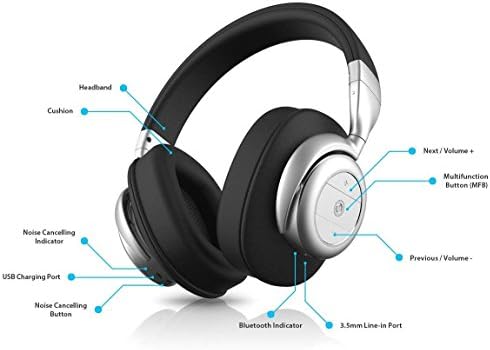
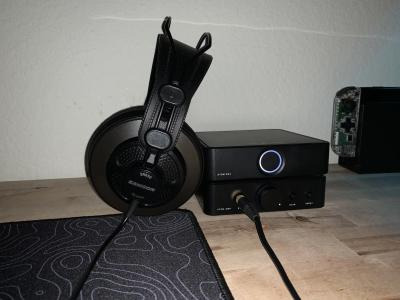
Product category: headphones
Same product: no